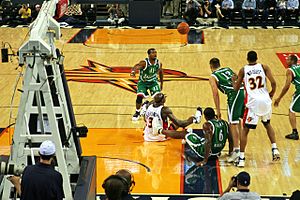
BC Žalgiris
BC Žalgiris i grøn spilledragt under kamp
BC Žalgiris er en professional basketballklub med base i Kaunas, Litauen, der spiller i den Litauiske Basketball liga, den Baltiske Basketball liga og Euroleague. De spiller deres nationale og internationale turneringshjemmekampe på Kauno sporto hale.